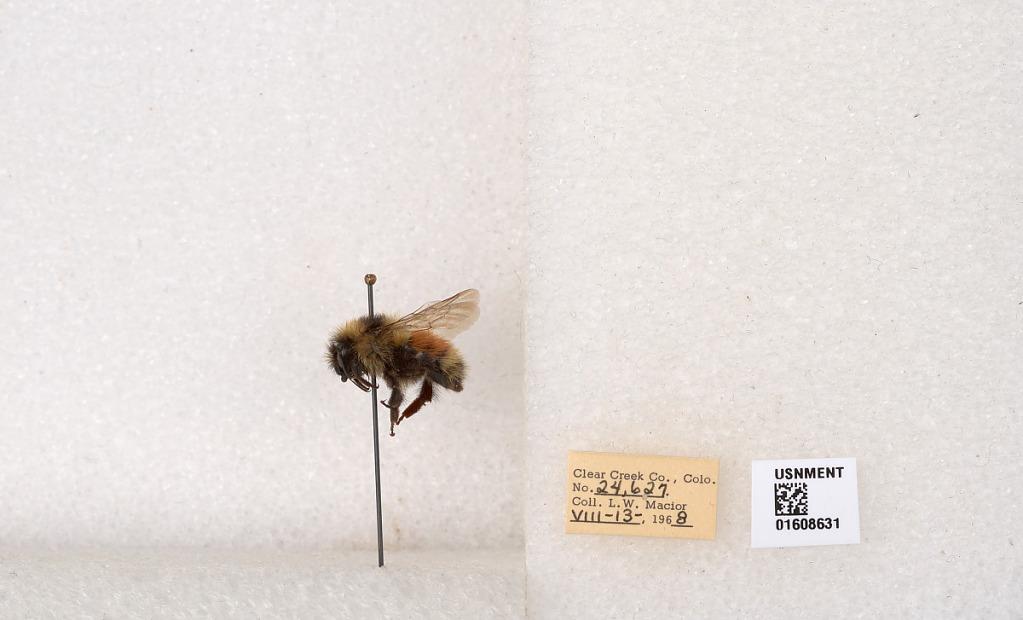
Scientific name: Bombus (Pyrobombus) sylvicola Kirby
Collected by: L. Macior
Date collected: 1968-8-13
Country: United States
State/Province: Colorado
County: Clear Creek
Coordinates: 39.6891, -105.644